Zeng

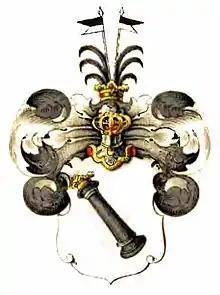
Family coat of arms of the German noble family von Zenge

Zeng or von Zeng is also a German family name with other origins f.e. the nobles "De Zeng" or "von Zenge".